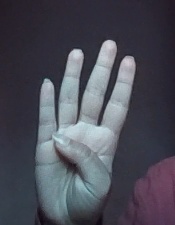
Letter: kaaf